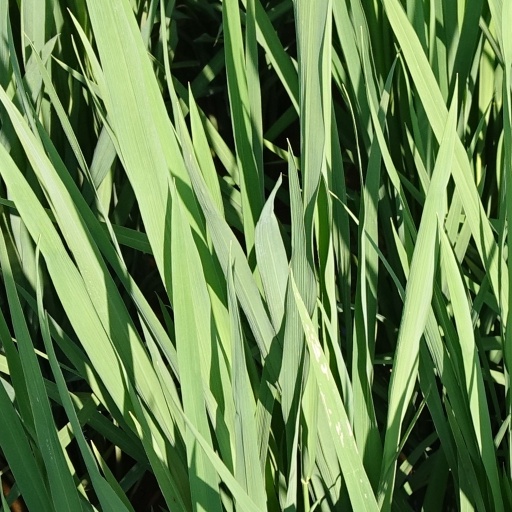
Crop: rice